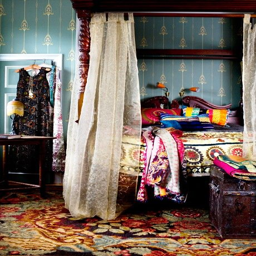
i like the sheer curtains over the bed ... i 'm thinking of replacing my closet doors with something like that .